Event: Nepal Earthquake
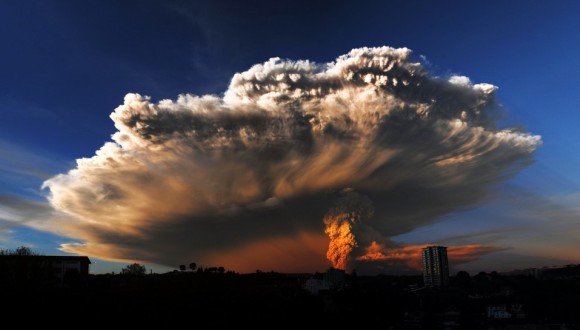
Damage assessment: no_damage